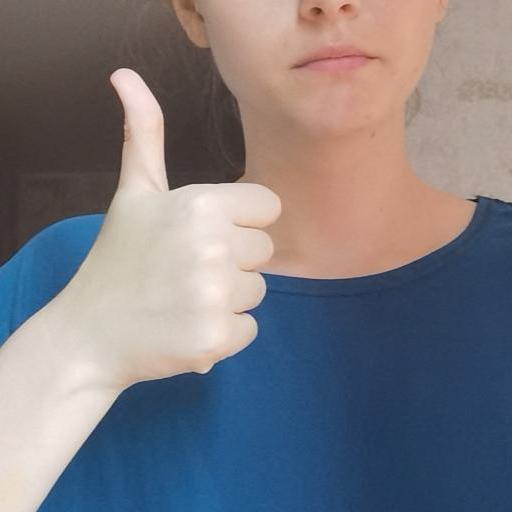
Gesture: like